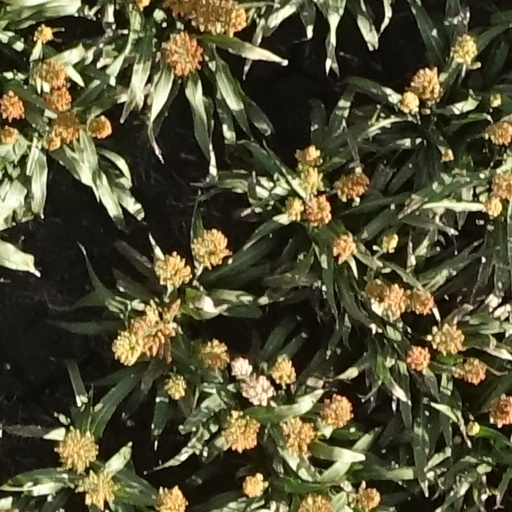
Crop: sorghum